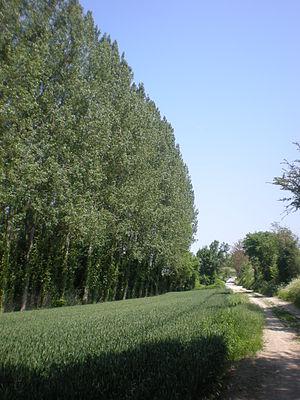
Le marais du pré des petites aunes à Airion (Oise).
Airion est une commune française située dans le département de l'Oise, en région Hauts-de-France. Ses habitants sont appelés les Airionnais et les Airionnaises.
L'Arré est une rivière française qui coule dans le département de l'Oise, dans l'ancienne région Picardie donc dans la nouvelle région des Hauts-de-France. C'est un affluent de la rive gauche de Brêche, et donc un sous-affluent de la Seine par l'Oise.